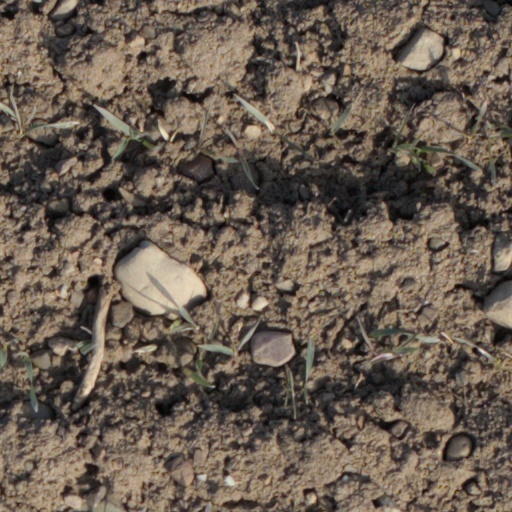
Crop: wheat